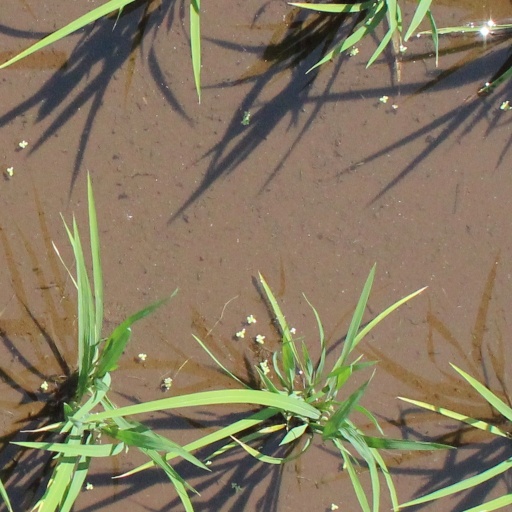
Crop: rice